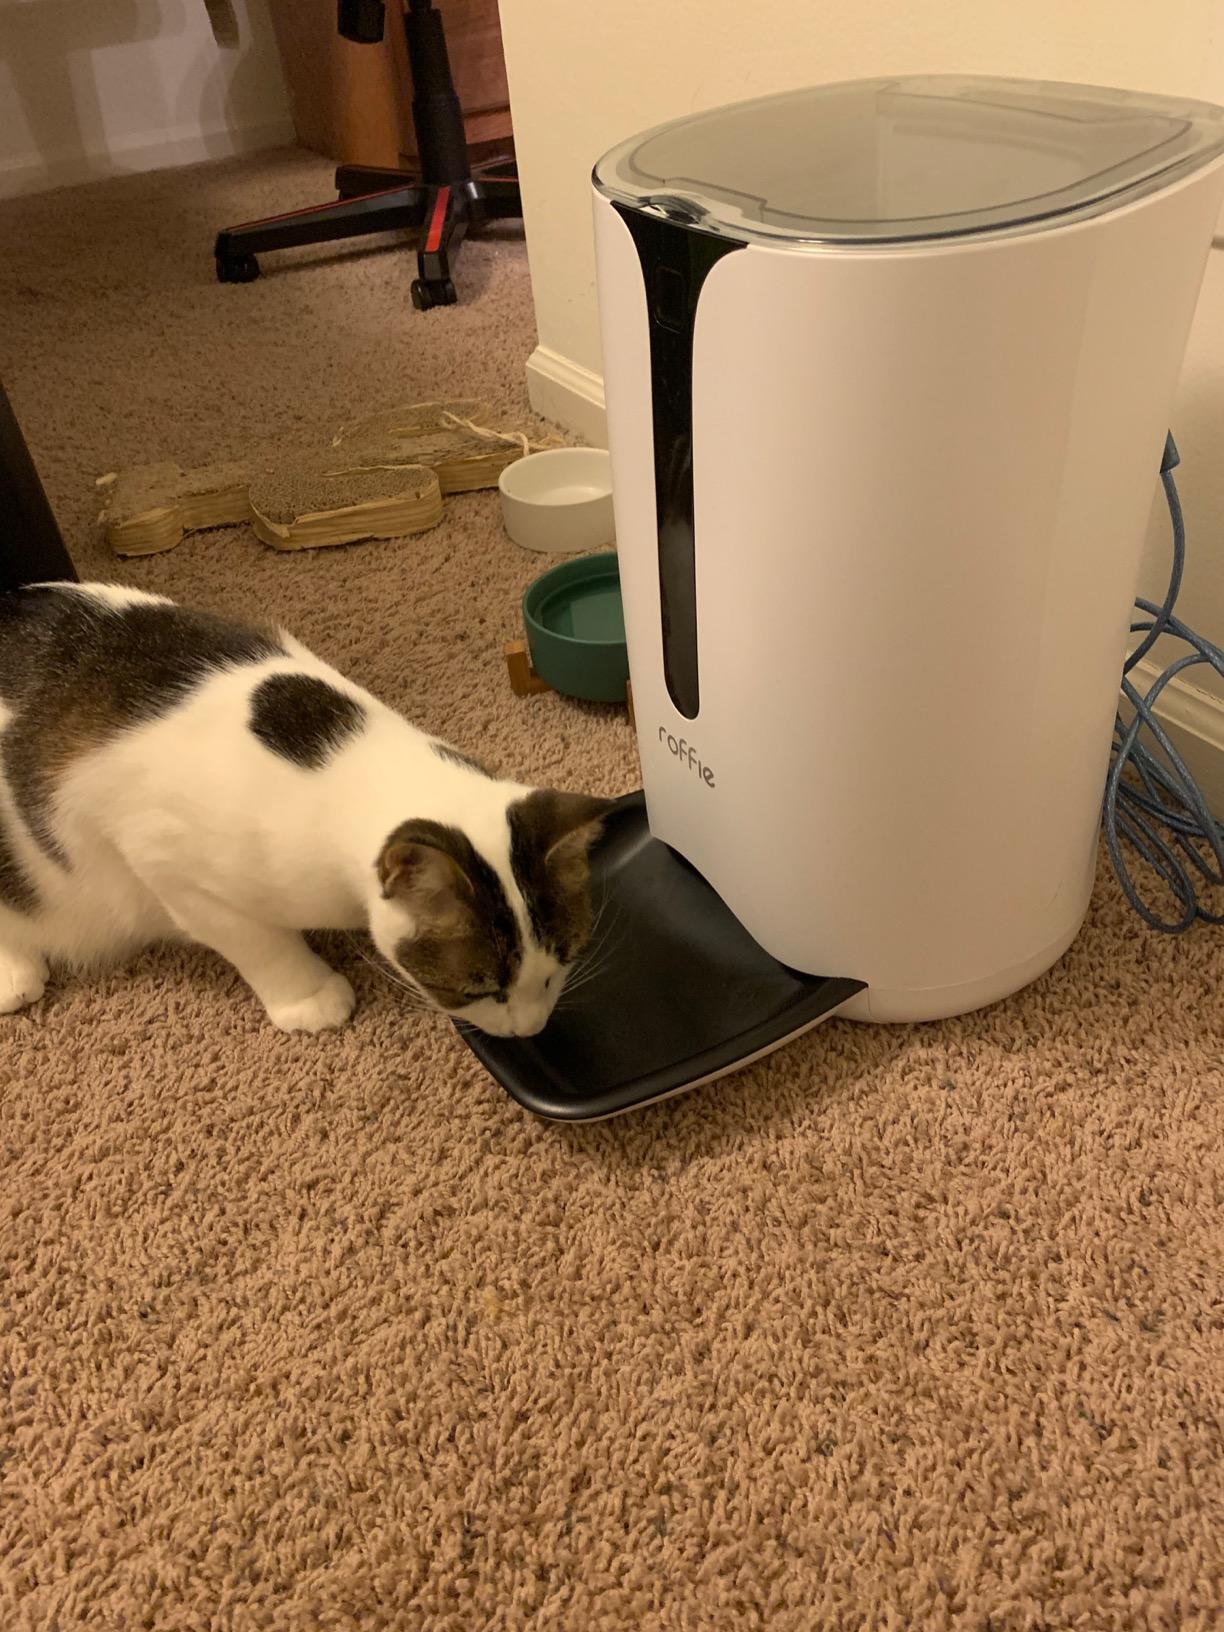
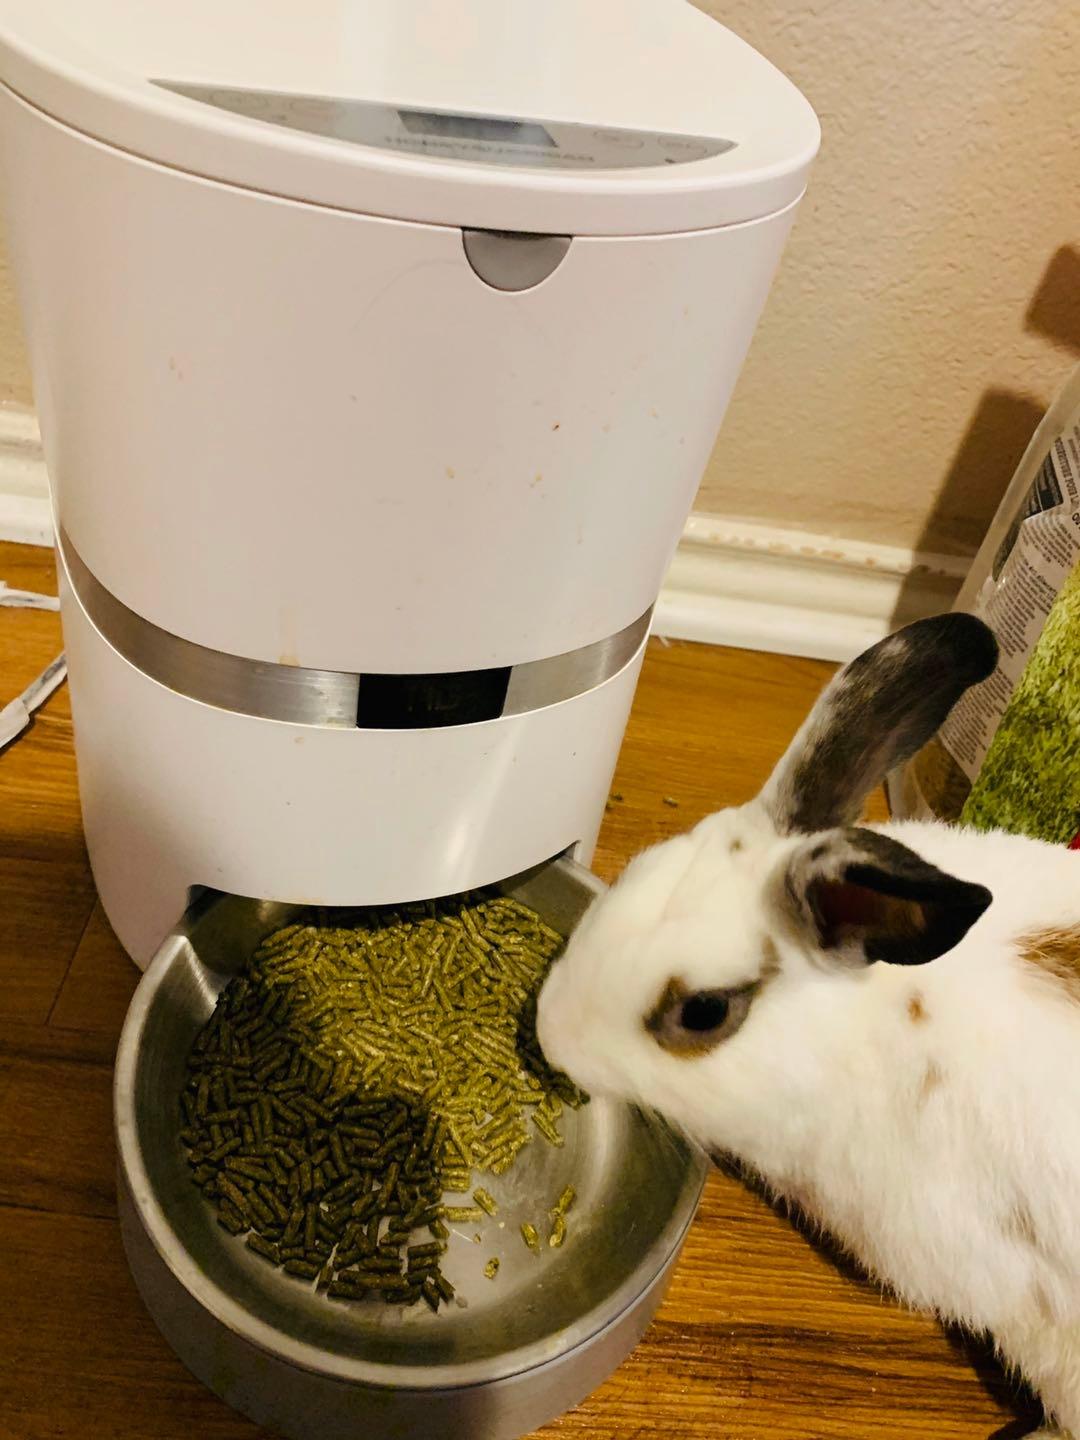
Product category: items_feeder
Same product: no